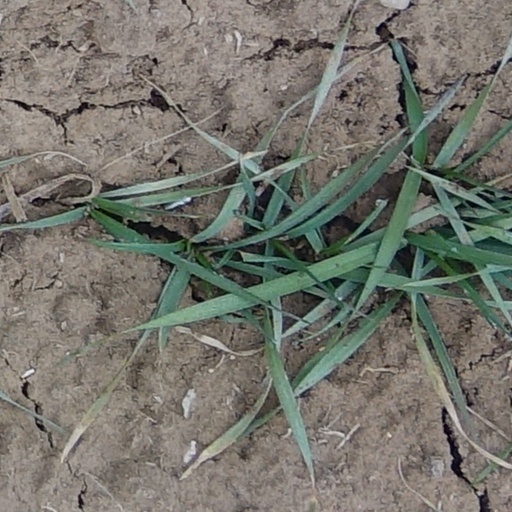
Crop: wheat